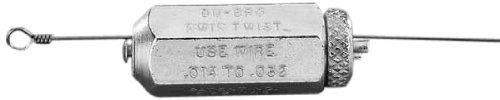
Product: DU-BRO Kwik Twist Fishing Tool
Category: Sports & Outdoors | Sports & Fitness | Hunting & Fishing | Fishing | Fishing Tools & Accessories | Pliers & Multi-Tools
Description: Perfect for barrel wraps.
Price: $17.99
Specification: Product Dimensions:         4.4 x 2.9 x 1 inches ; 0.8 ounces    |Shipping Weight: 0.8 ounces (View shipping rates and policies)|Domestic Shipping: Currently, item can be shipped only within the U.S. and to APO/FPO addresses. For APO/FPO shipments, please check with the manufacturer regarding warranty and support issues.|International Shipping: This item can be shipped to select countries outside of the U.S.  Learn More|ASIN: B00BK7OR6K|Item model number: 1091|    #236    in Fishing Pliers & Tools